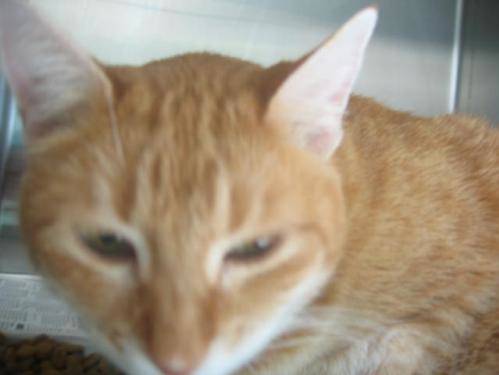
Label: cat